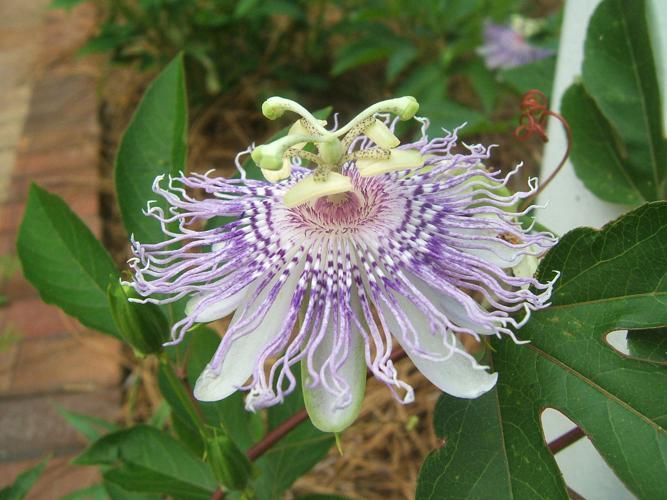
Label: passion flower